Liezi

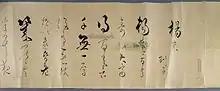
Calligraphy of a segment of the "Yang Zhu" ("Yang-chu") chapter - Kojima Soshin

The Liezi is a Taoist text attributed to Lie Yukou, a c. 5th century BC Hundred Schools of Thought philosopher. Although there were references to Lie's "Liezi" from the 3rd and 2nd centuries BC, a number of Chinese and Western scholars believe that the content of the current text was compiled around the 4th century CE by Zhang Zhan.